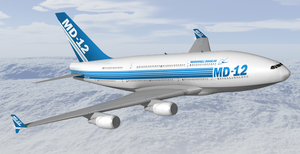
McDonnell Douglas MD-12
McDonnell Douglas MD-12 var McDonnell Douglas' design af et højkapacitetsfly i 1990'erne. Flyet var foreslået som en superjumbo, hvis udseende minder meget om Airbus A380'eren. Projektet blev aldrig til noget, men havde den været bygget, ville den have været på størrelse med en 747 Jumbojet, dog med et forlænget øverste dæk, hvilket ville have medført en højere passagerkapacitet. Der blev ikke afgivet nogen ordrer på MD-12, og projektet blev derefter opgivet.